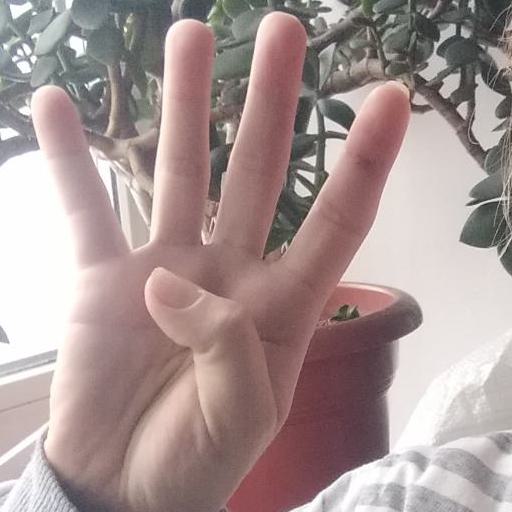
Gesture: four